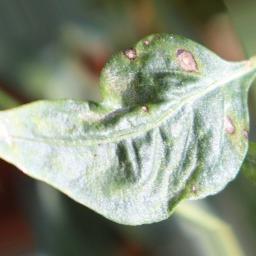
Label: cercospora